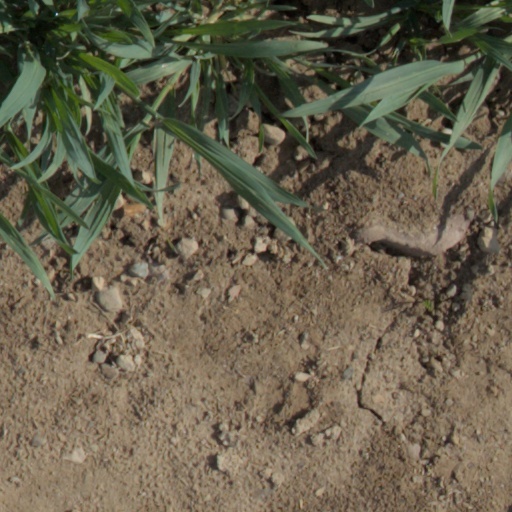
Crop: wheat